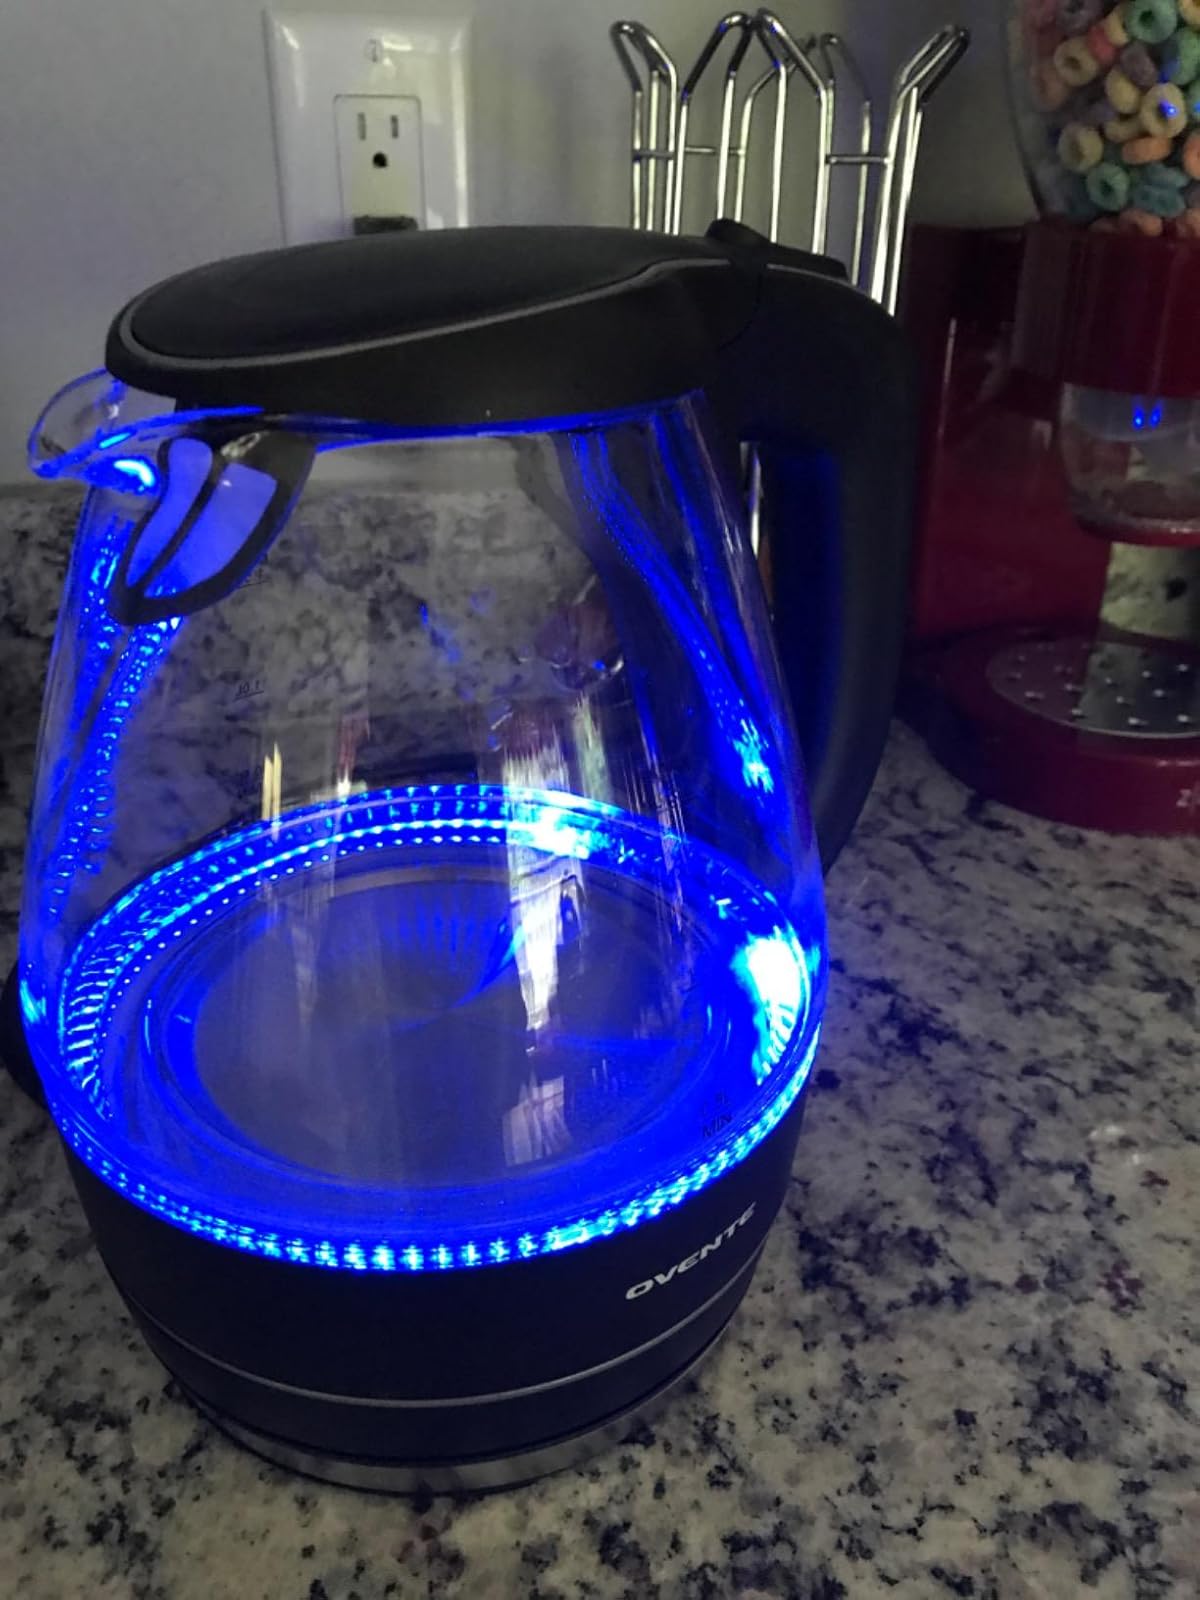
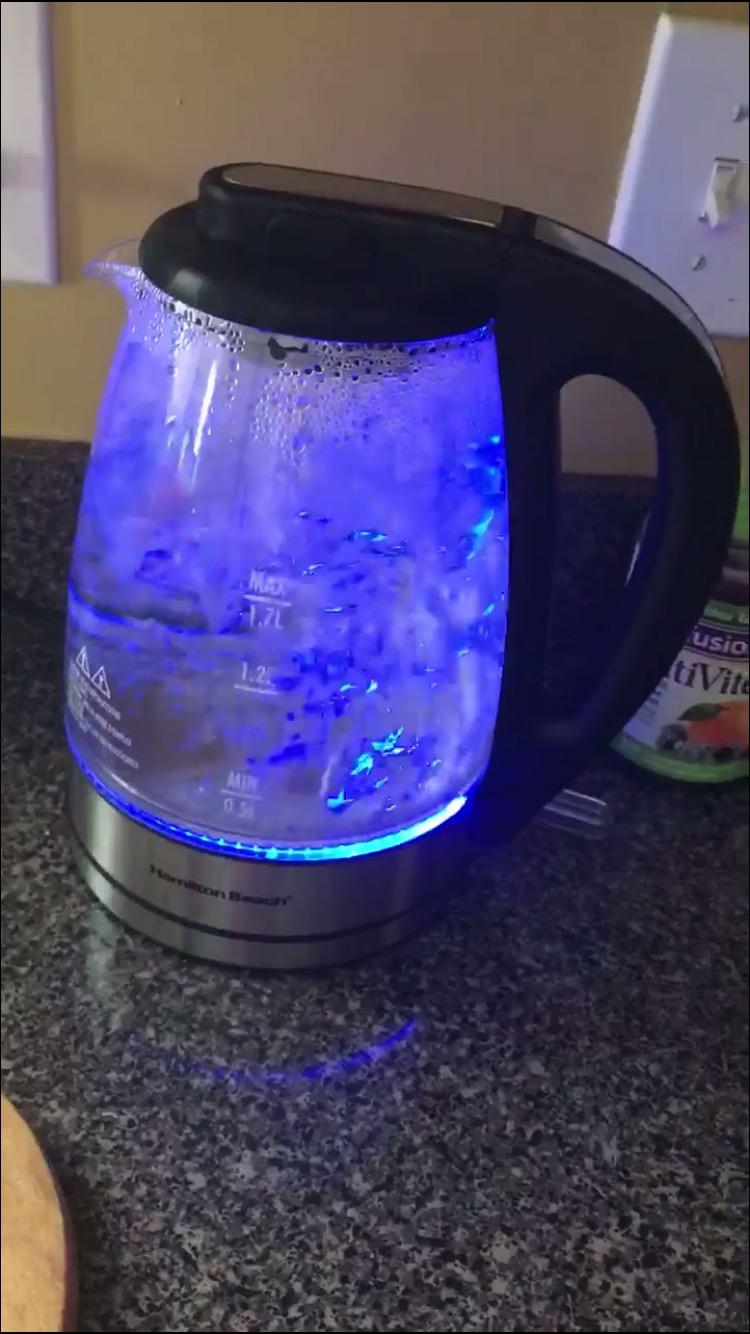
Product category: items_kettle
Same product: no